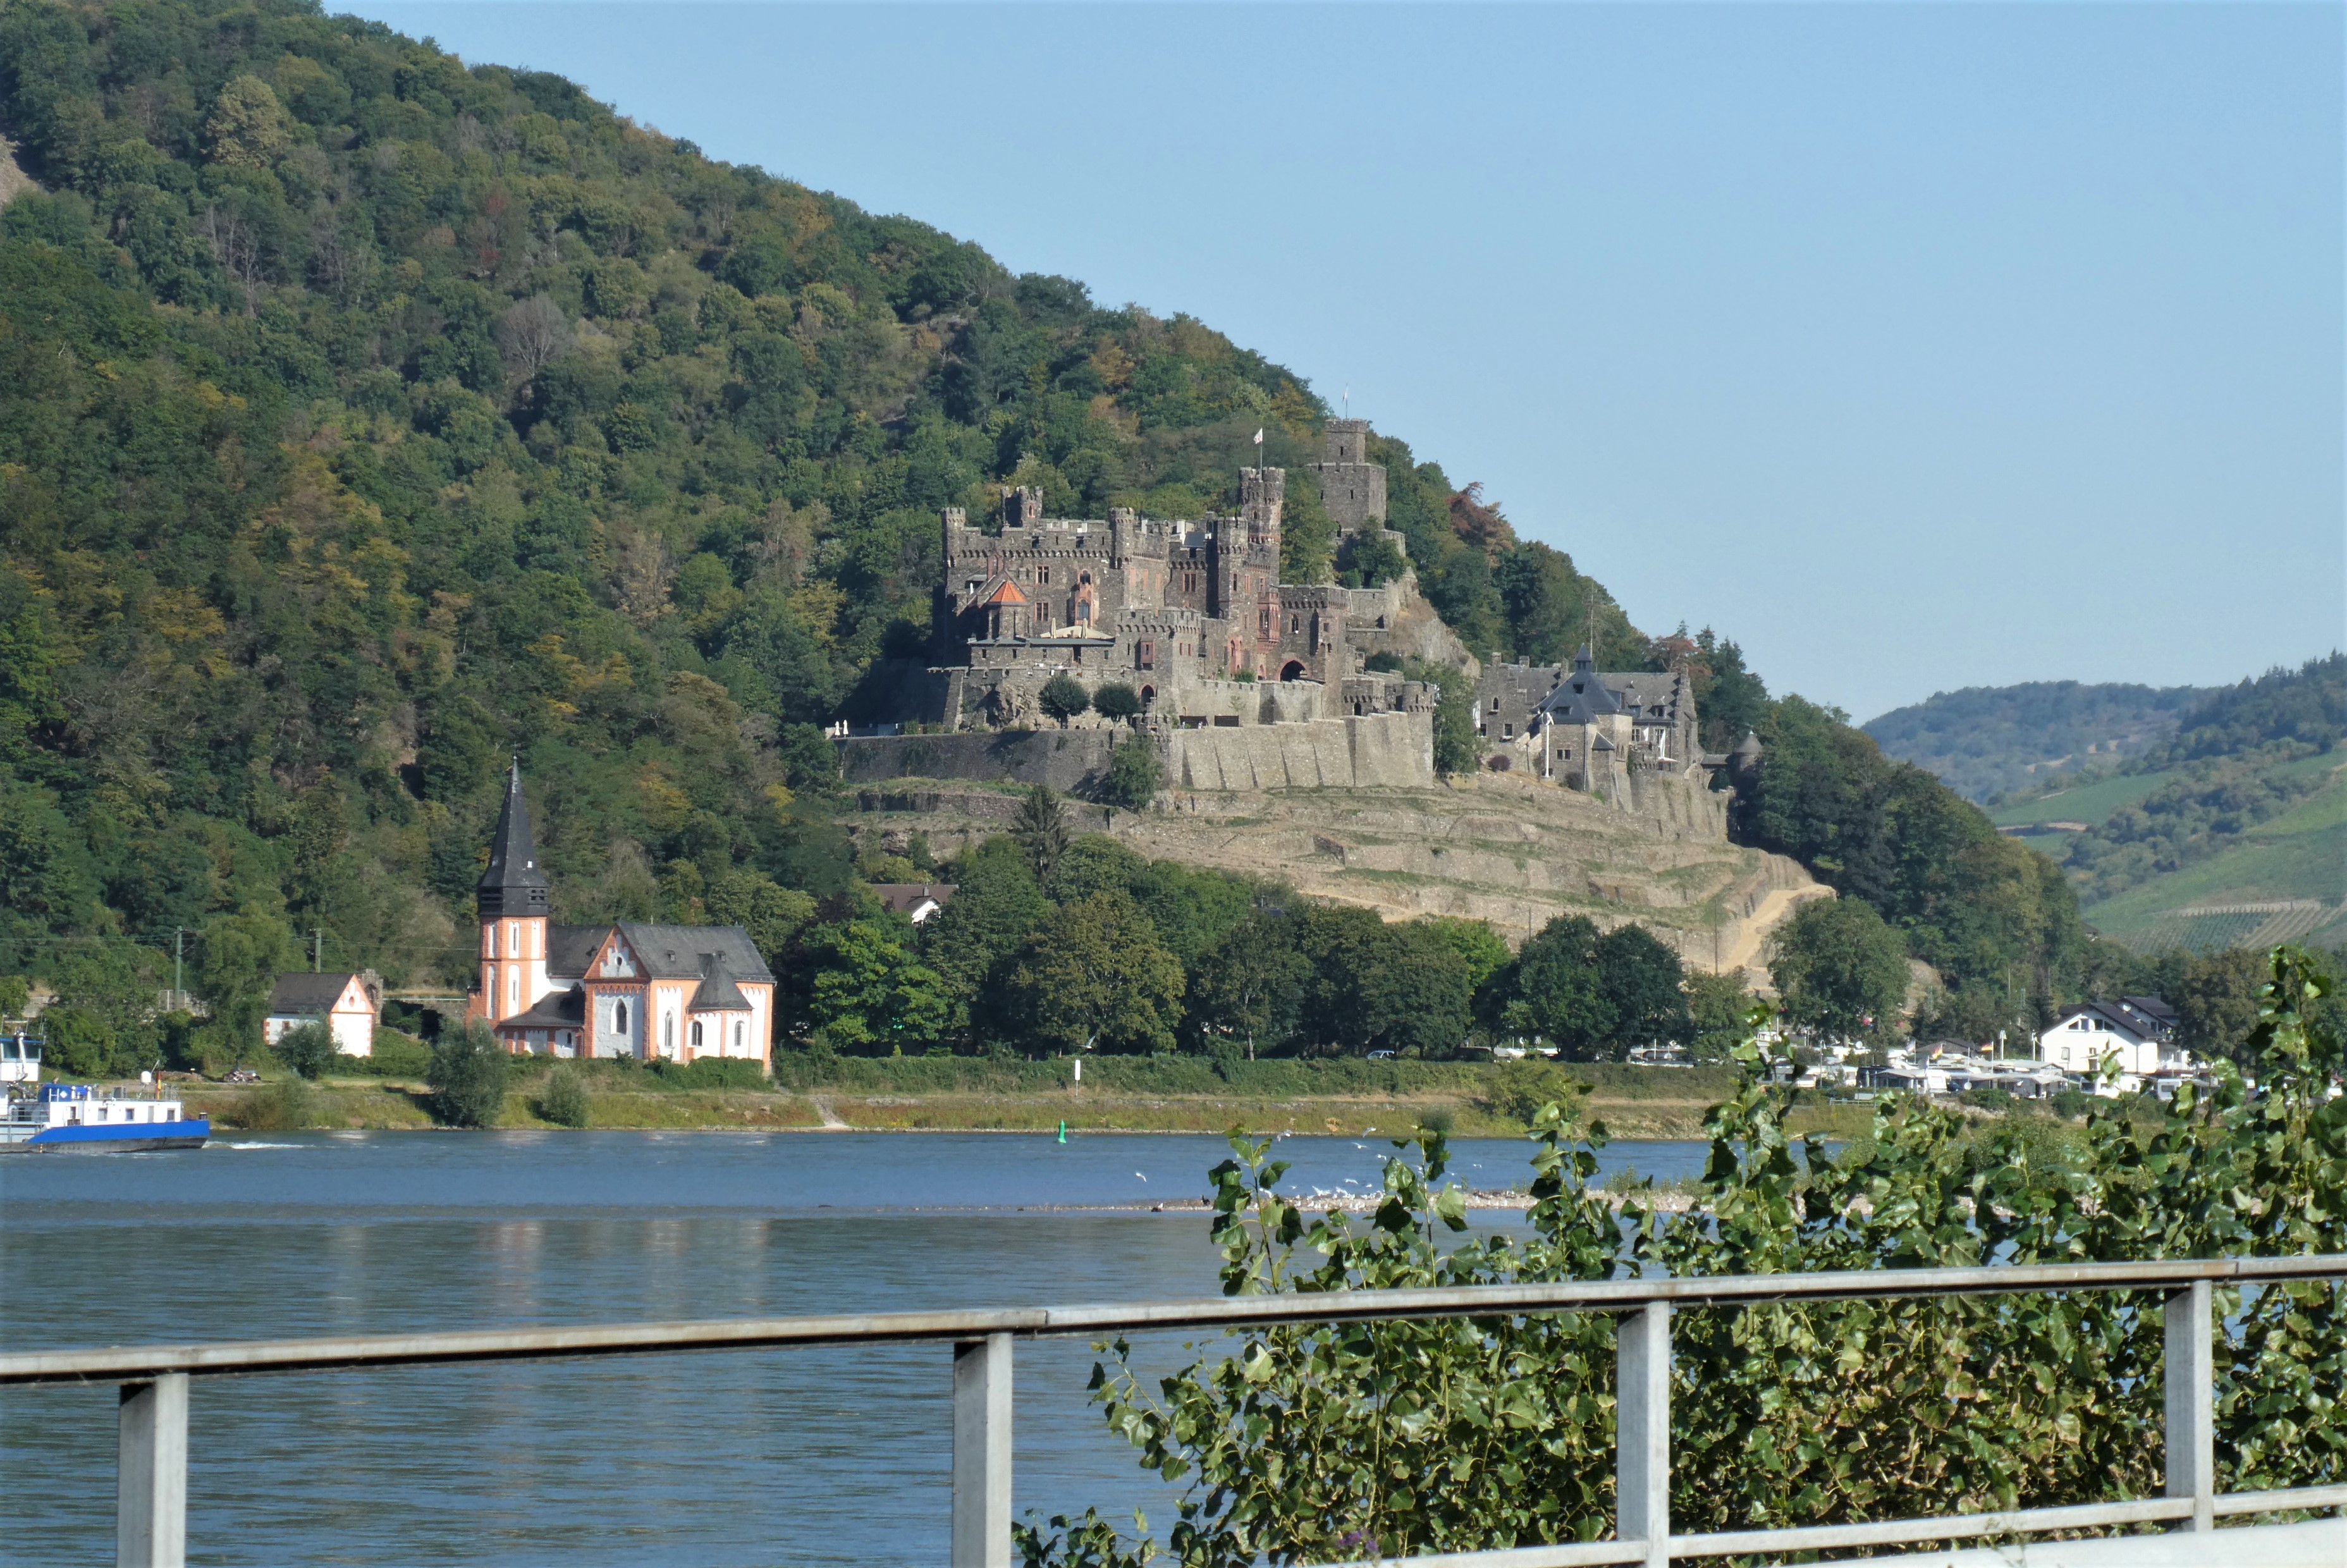
natural, sky, water, plant, building, mountain, fence, lake, highland, tree, house, bank, natural landscape, landscape, rural area, leisure, waterway, hill, shore, mountain range, cloud, city, headland, reservoir, coast, hill station, lake district, wilderness, loch, castle, tourism, village, tarn, bay, town, klippe, cottage, vacation, promontory, sound, sea, escarpment, ocean, rock, mountain village, inlet, river, estate